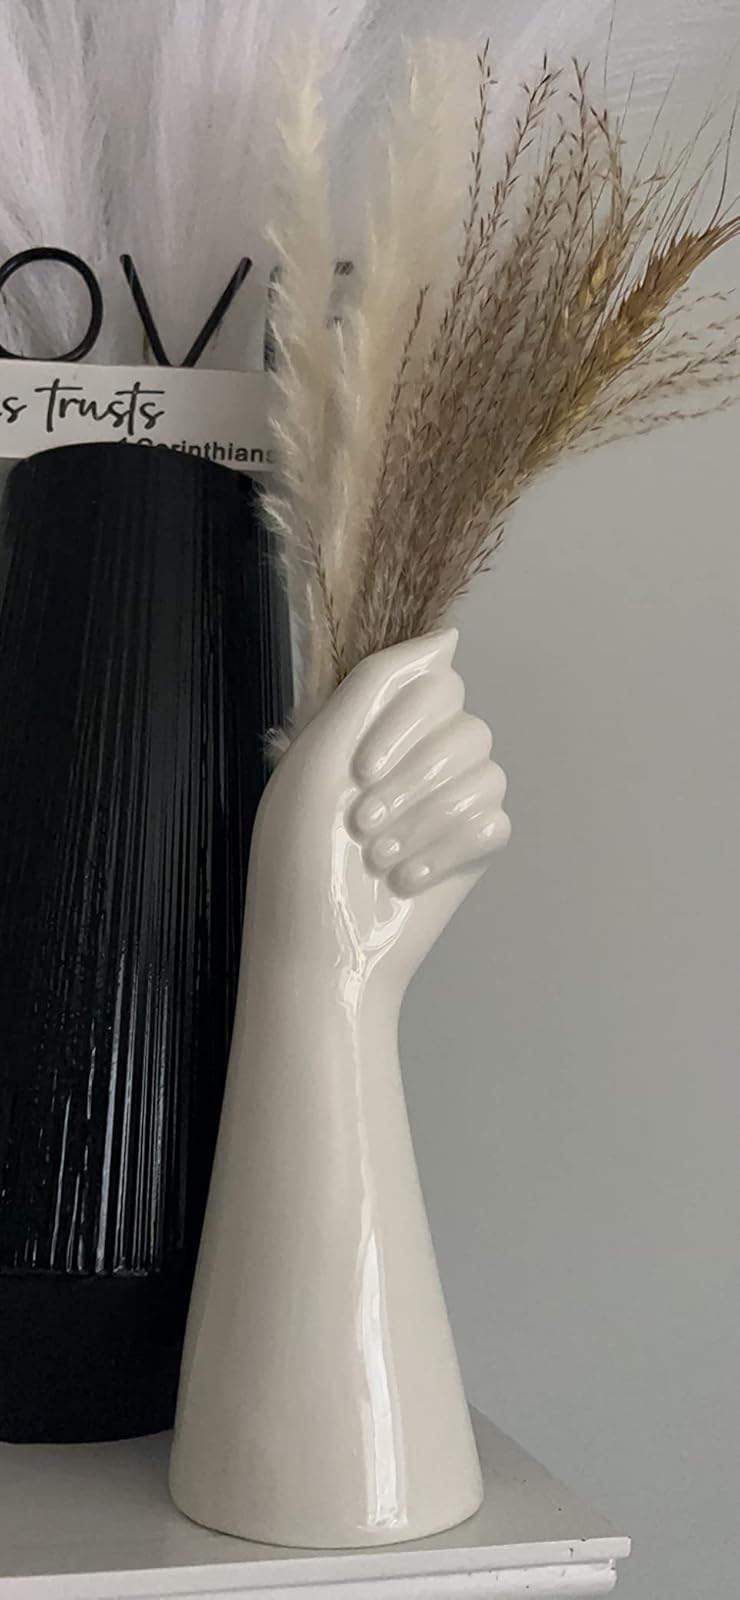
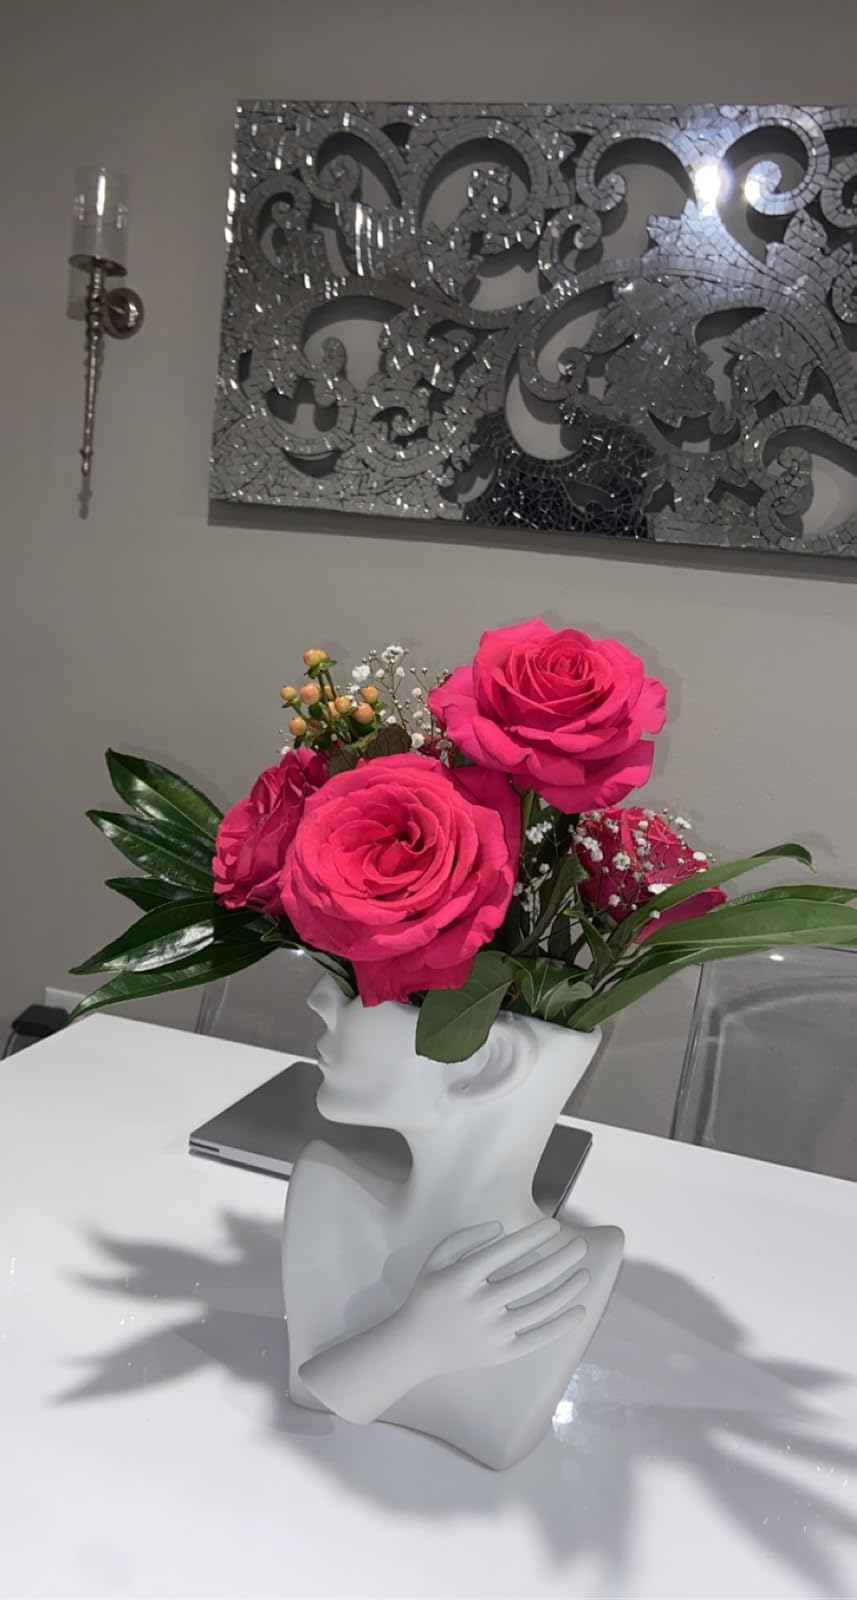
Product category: vase
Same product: no